Carlos del Barrio

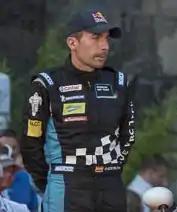
Carlos del Barrio in 2012

Carlos del Barrio (born 15 August 1968) is a Spanish rally co-driver. He is currently teamed with Dani Sordo and is competing for Hyundai in the World Rally Championship.